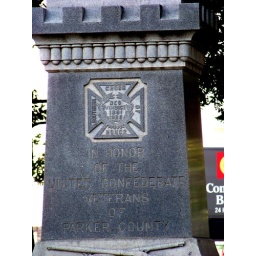
Granite base for oldest confederate monument in Parker County  Weatherford Texas